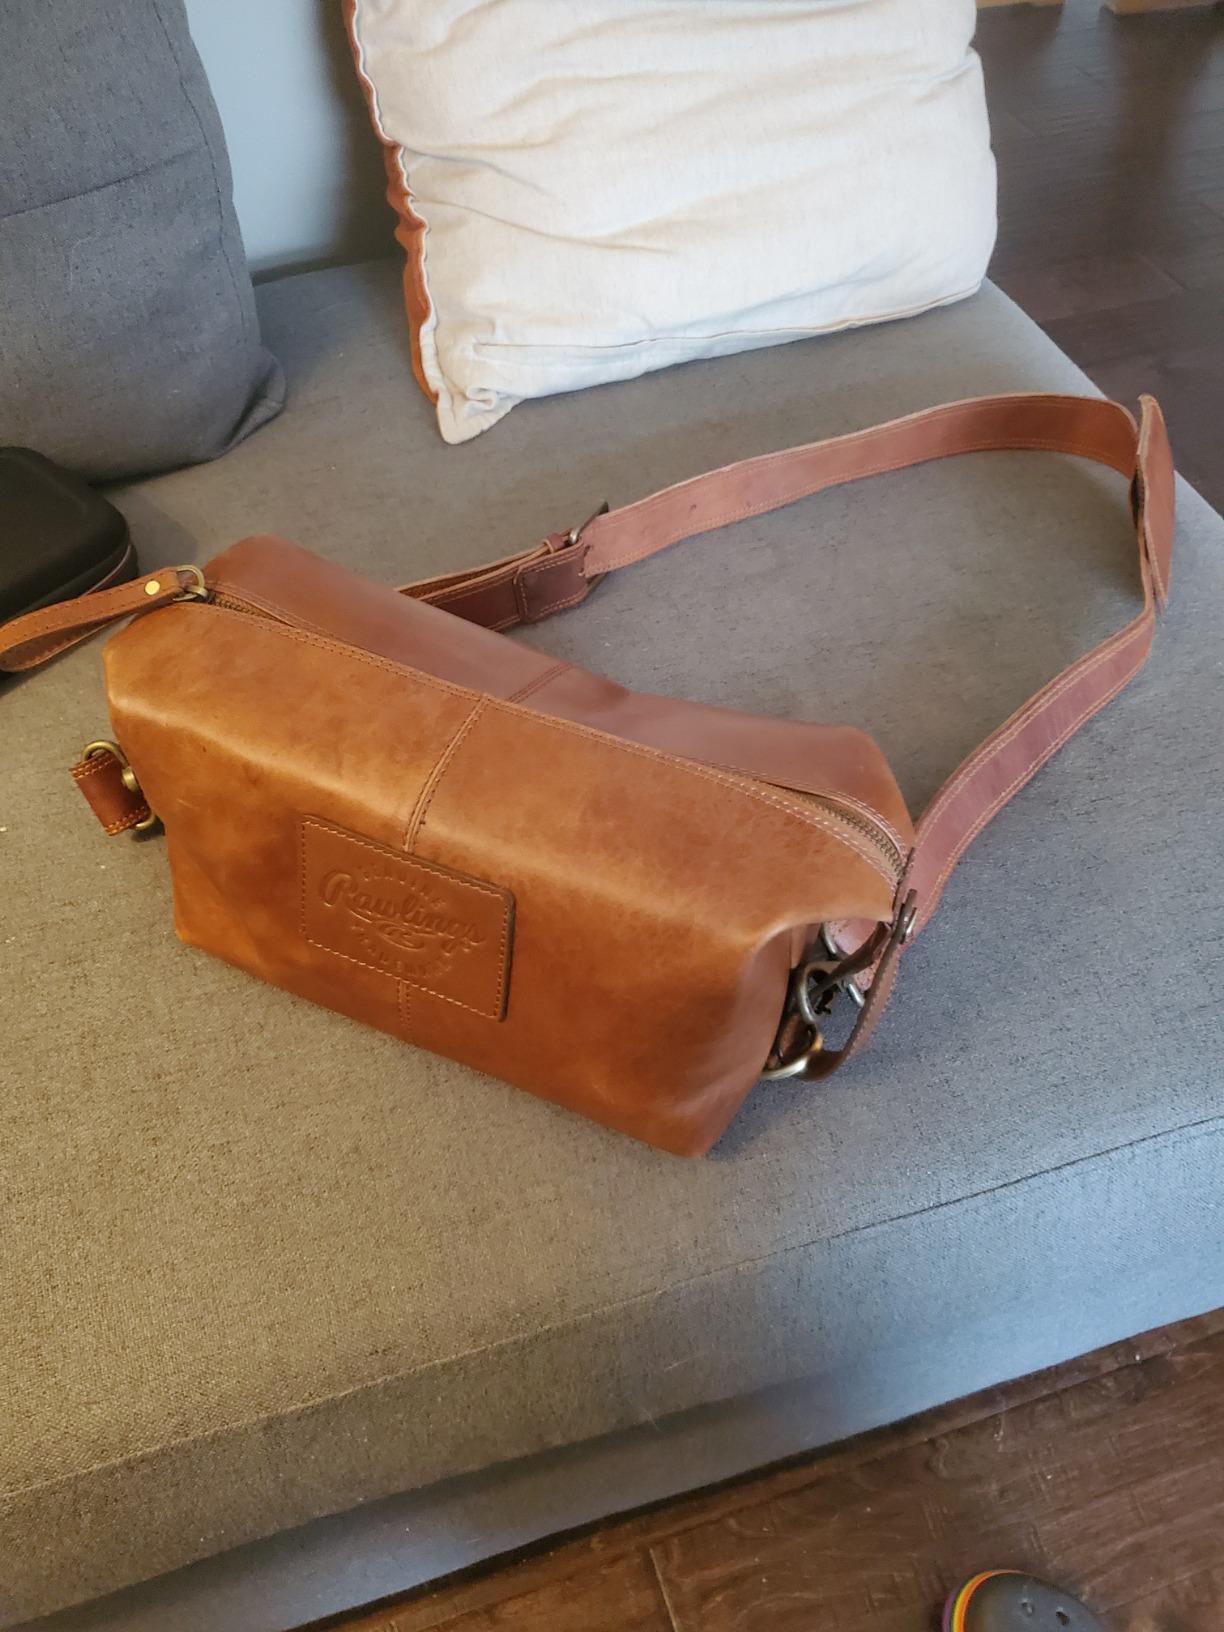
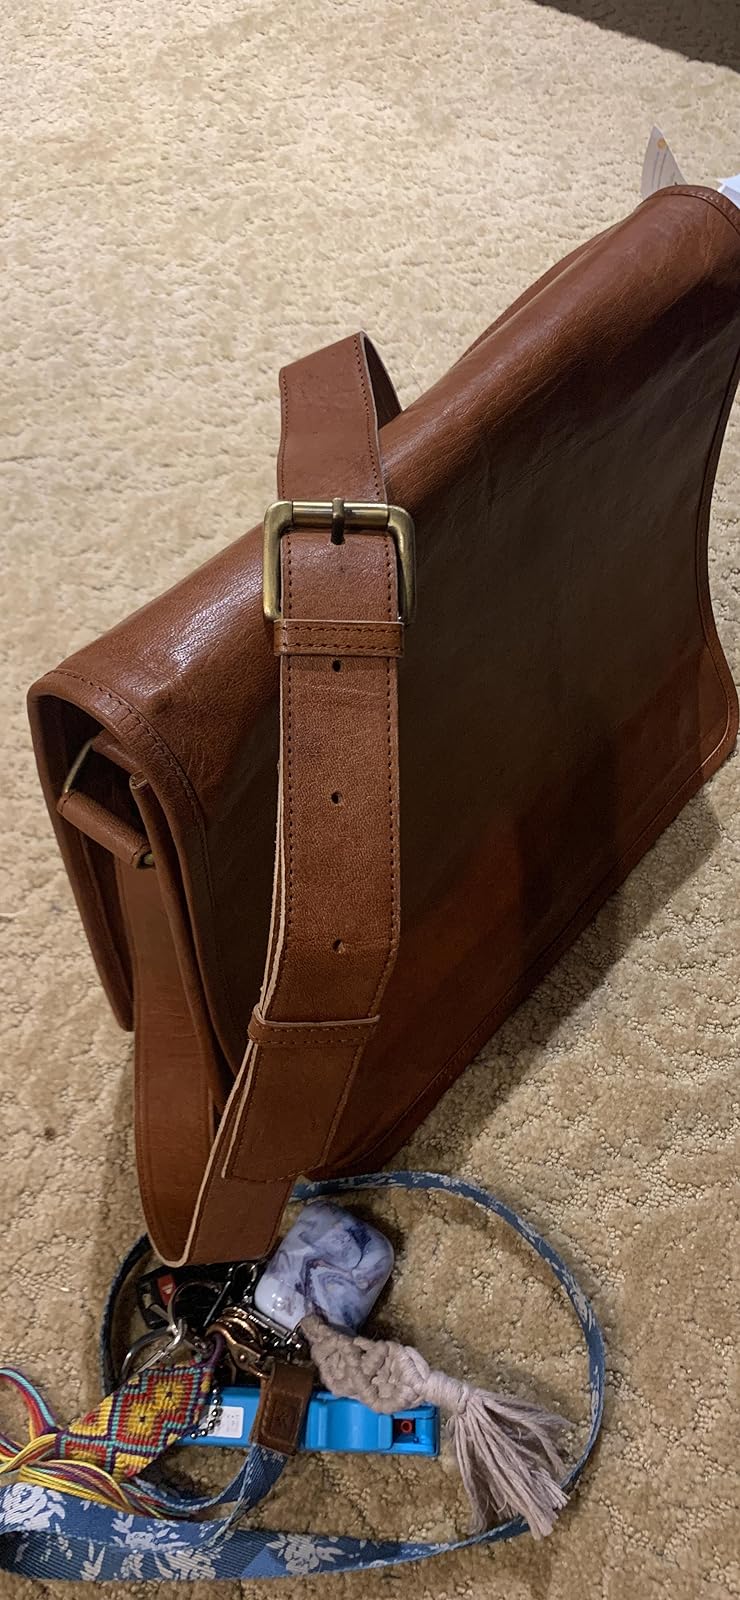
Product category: bag
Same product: no